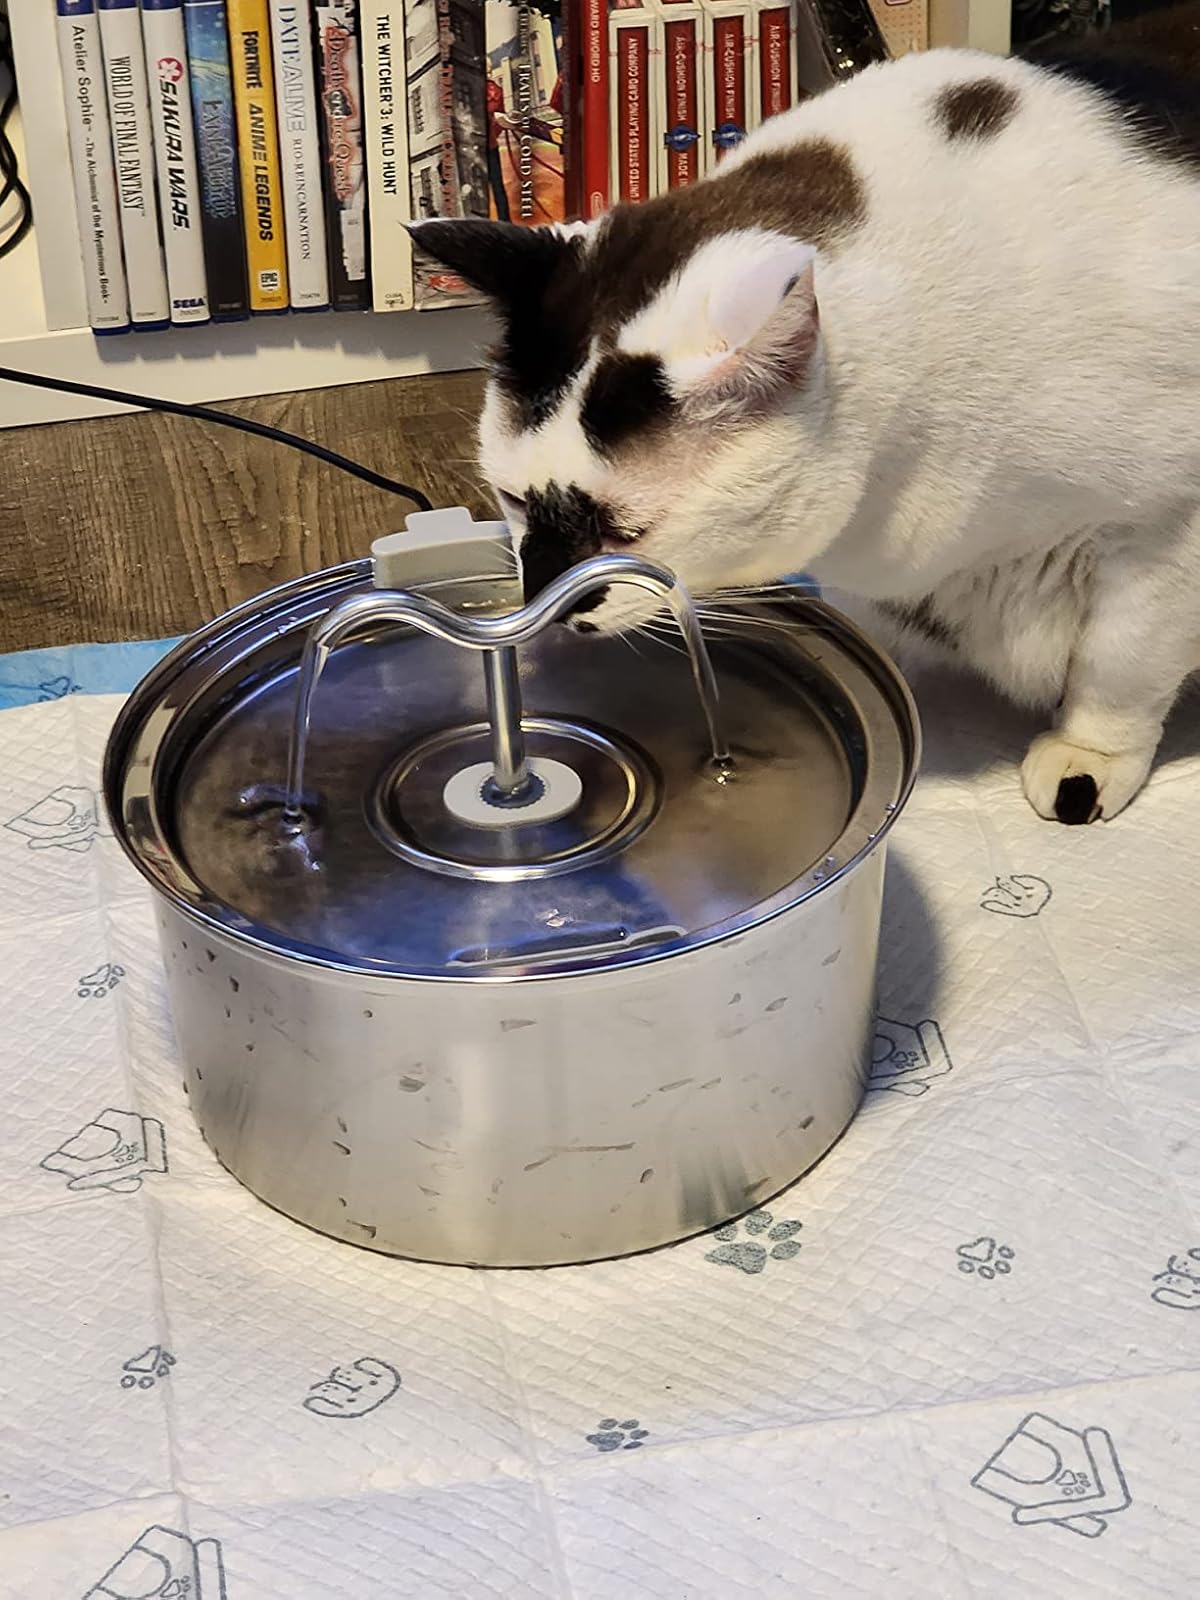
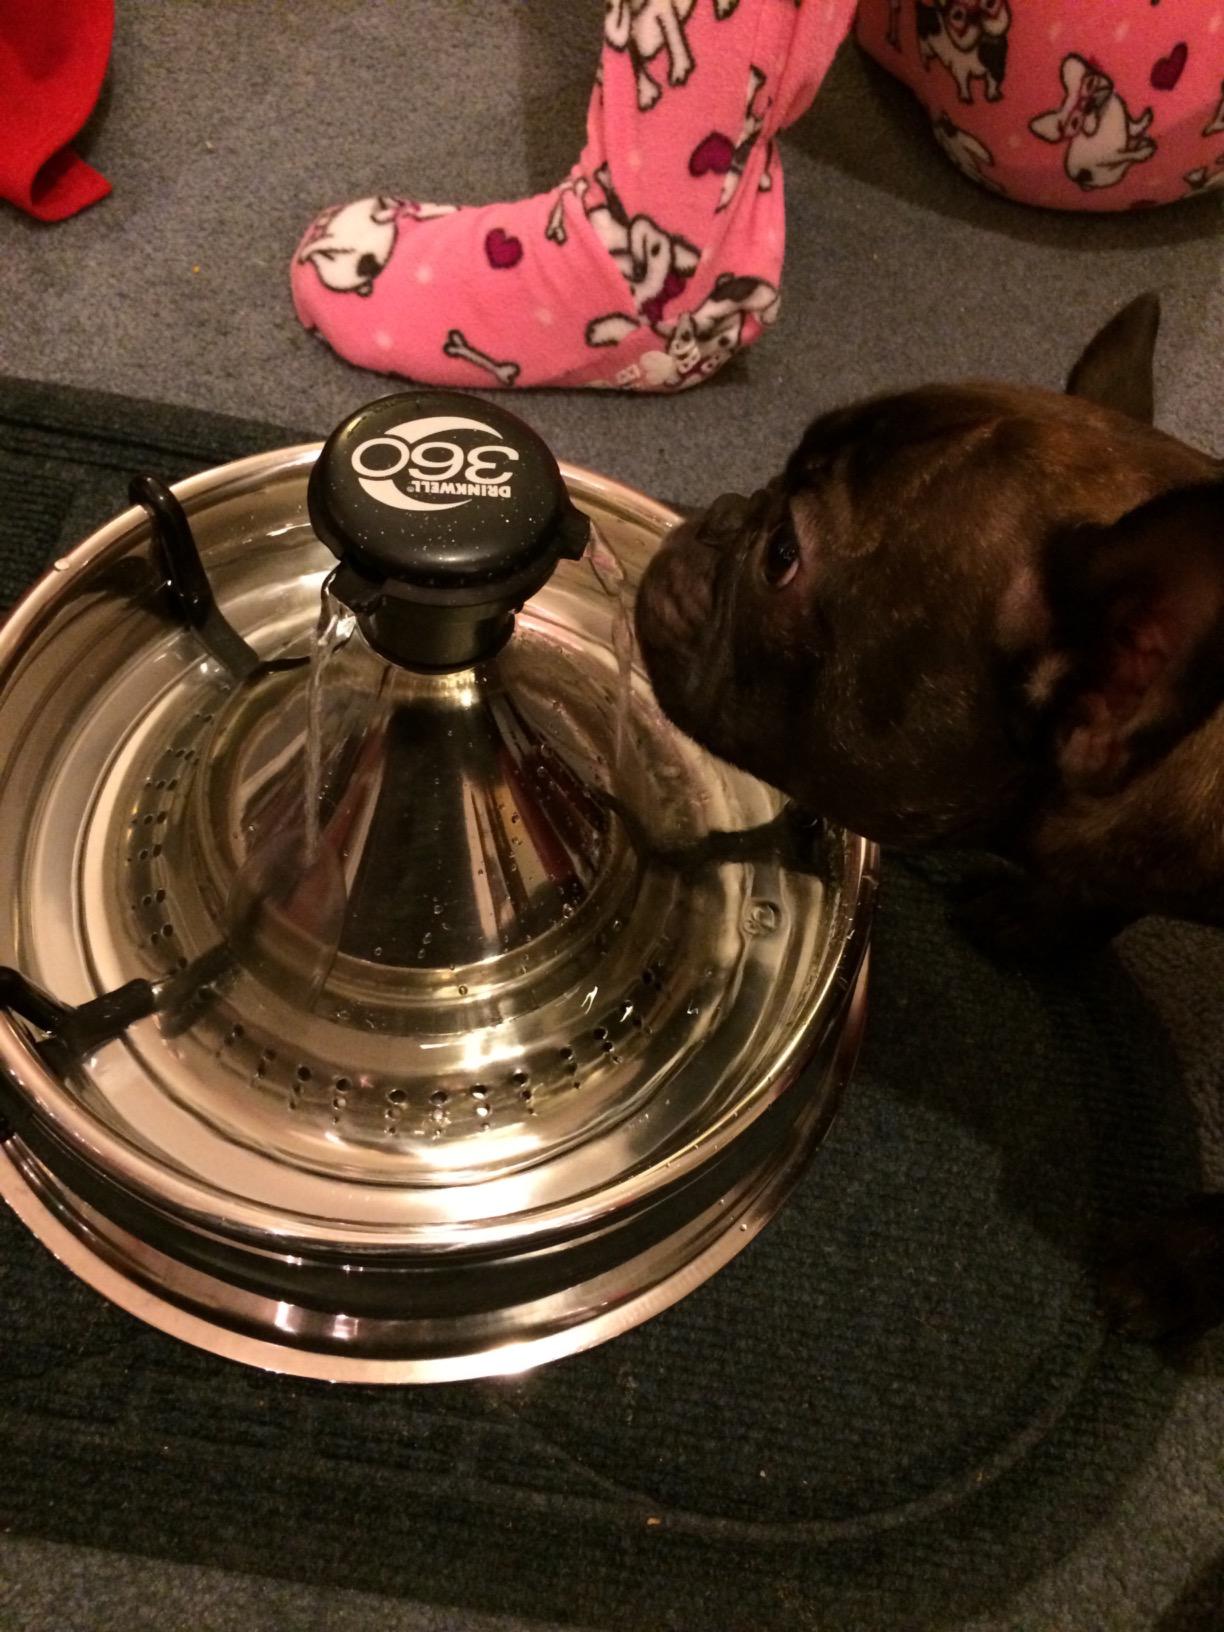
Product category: items_bowl
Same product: no